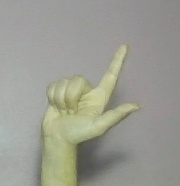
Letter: laam